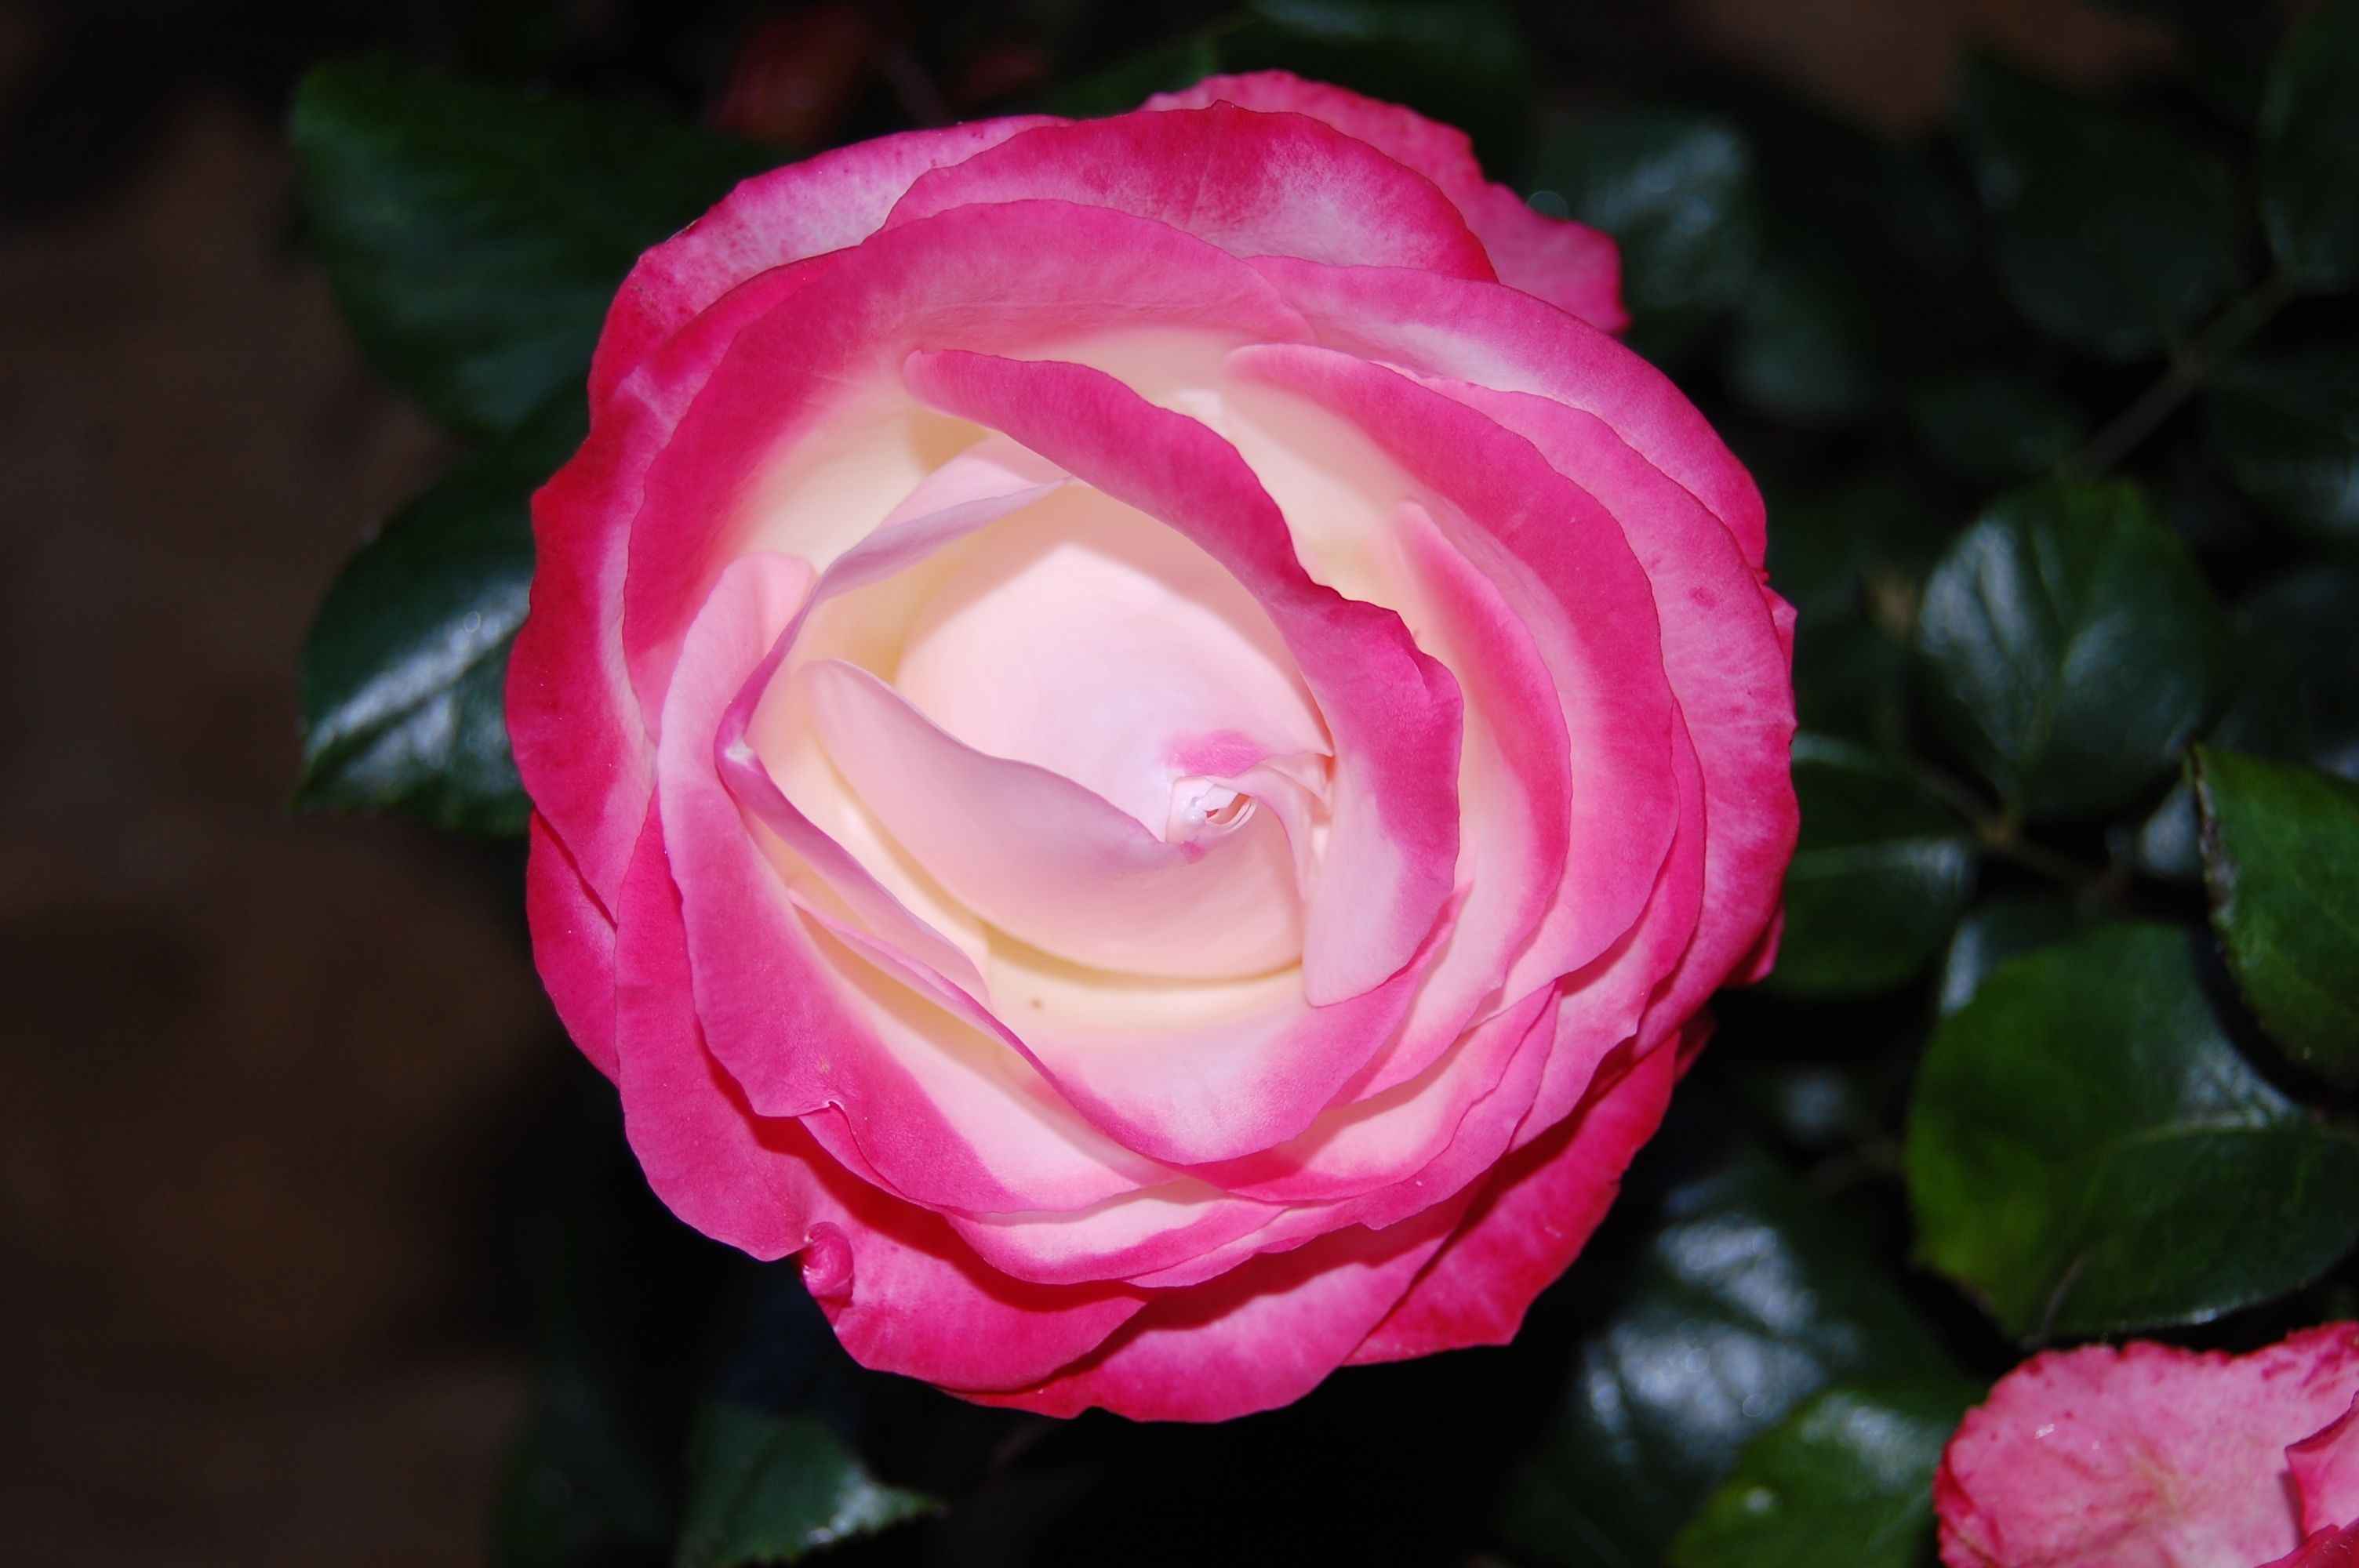
plant, flower, petal, bloom, rose, pink, flora, cream, floribunda, macro photography, flowering plant, garden roses, rose family, land plant, rosa centifolia, nostalgia rose